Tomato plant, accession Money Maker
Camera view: tilt-top (135 deg); turntable rotation: 90 degrees
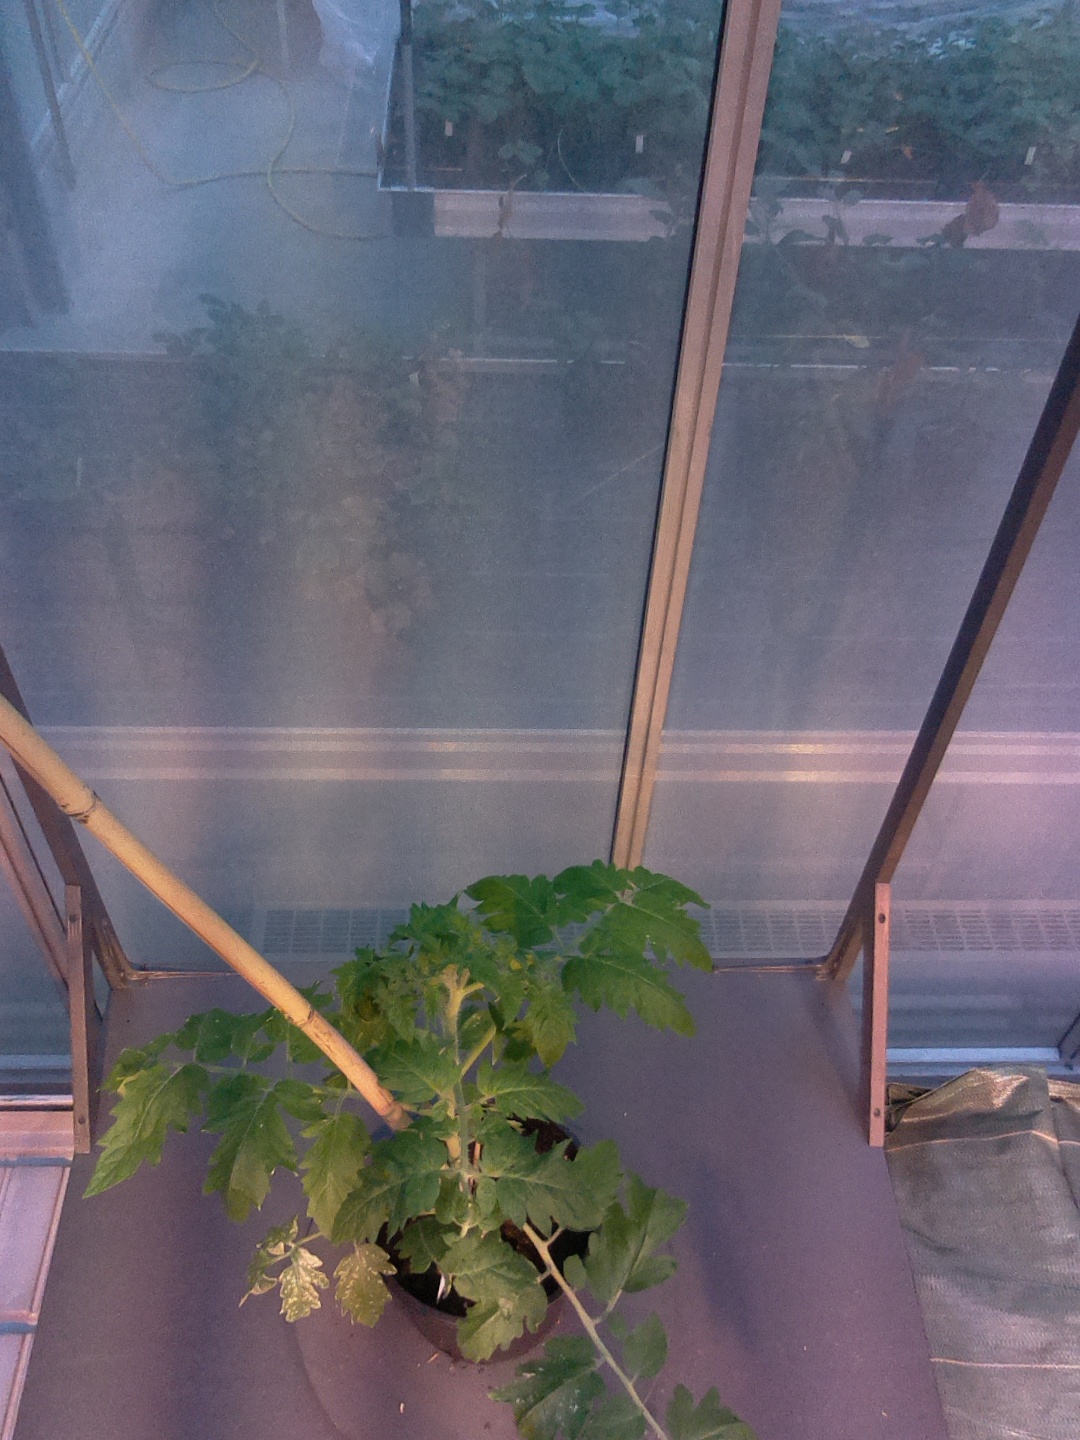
BBCH growth stage 20: First Side shoot start formed